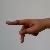
The image shows a hand gesture representing the letter 'P' in Indian Sign Language.